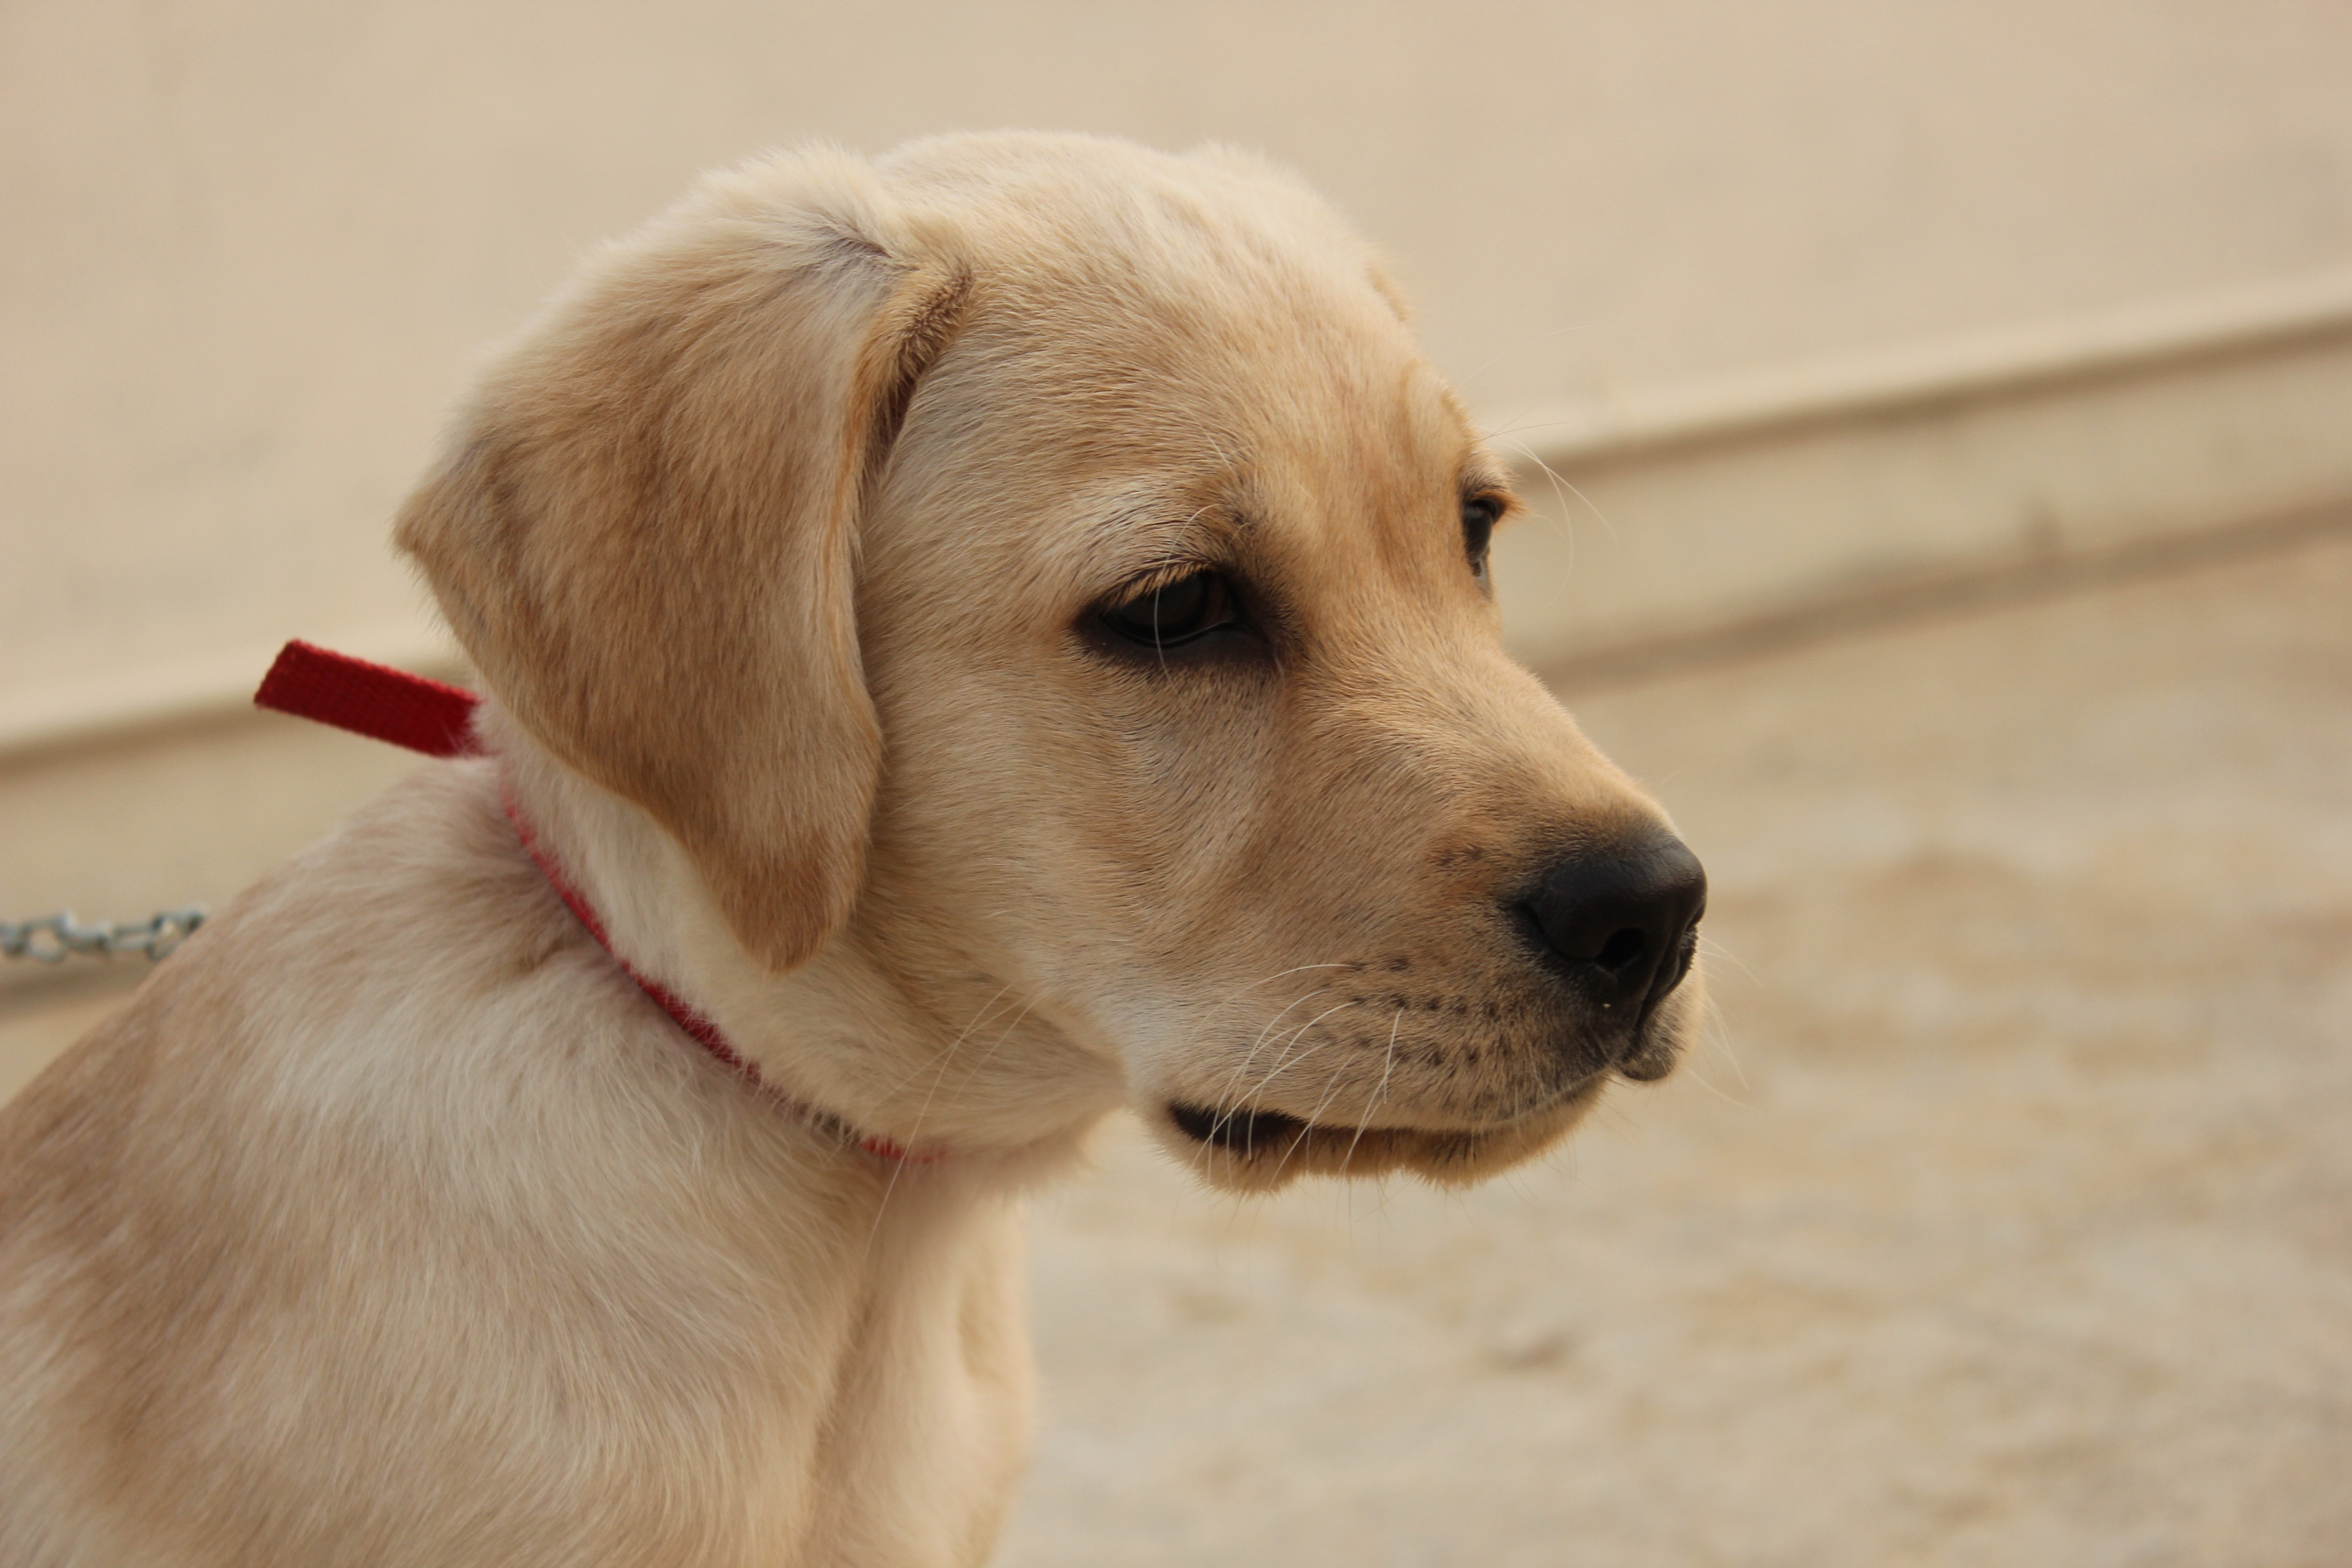
white, puppy, dog, pet, mammal, sad, nose, golden retriever, snout, vertebrate, labrador retriever, tired, labrador, dog breed, retriever, dog like mammal